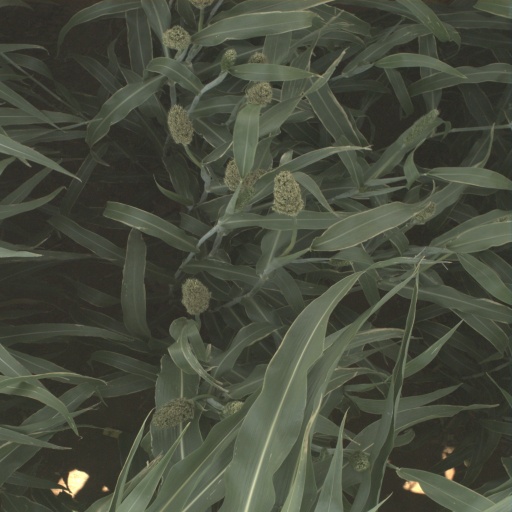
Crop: sorghum